Kingdom of León

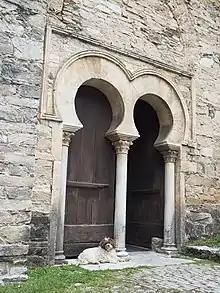
Mozarabic church of Santiago de Peñalba

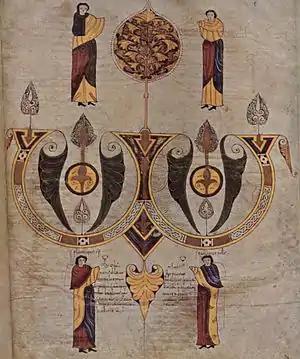
Codex biblicus legionensis

The art of the Kingdom of León, originating in the 10th century and flourishing until the European Romanesque period, is characterized by a unique blend of influences, notably from Al-Andalus, resulting in what is traditionally known as Mozarabic art. This artistic expression, rooted in Visigothic and Andalusian traditions, produced structures ranging from modest single-nave churches to elaborate monastic complexes.